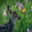
Label: deer